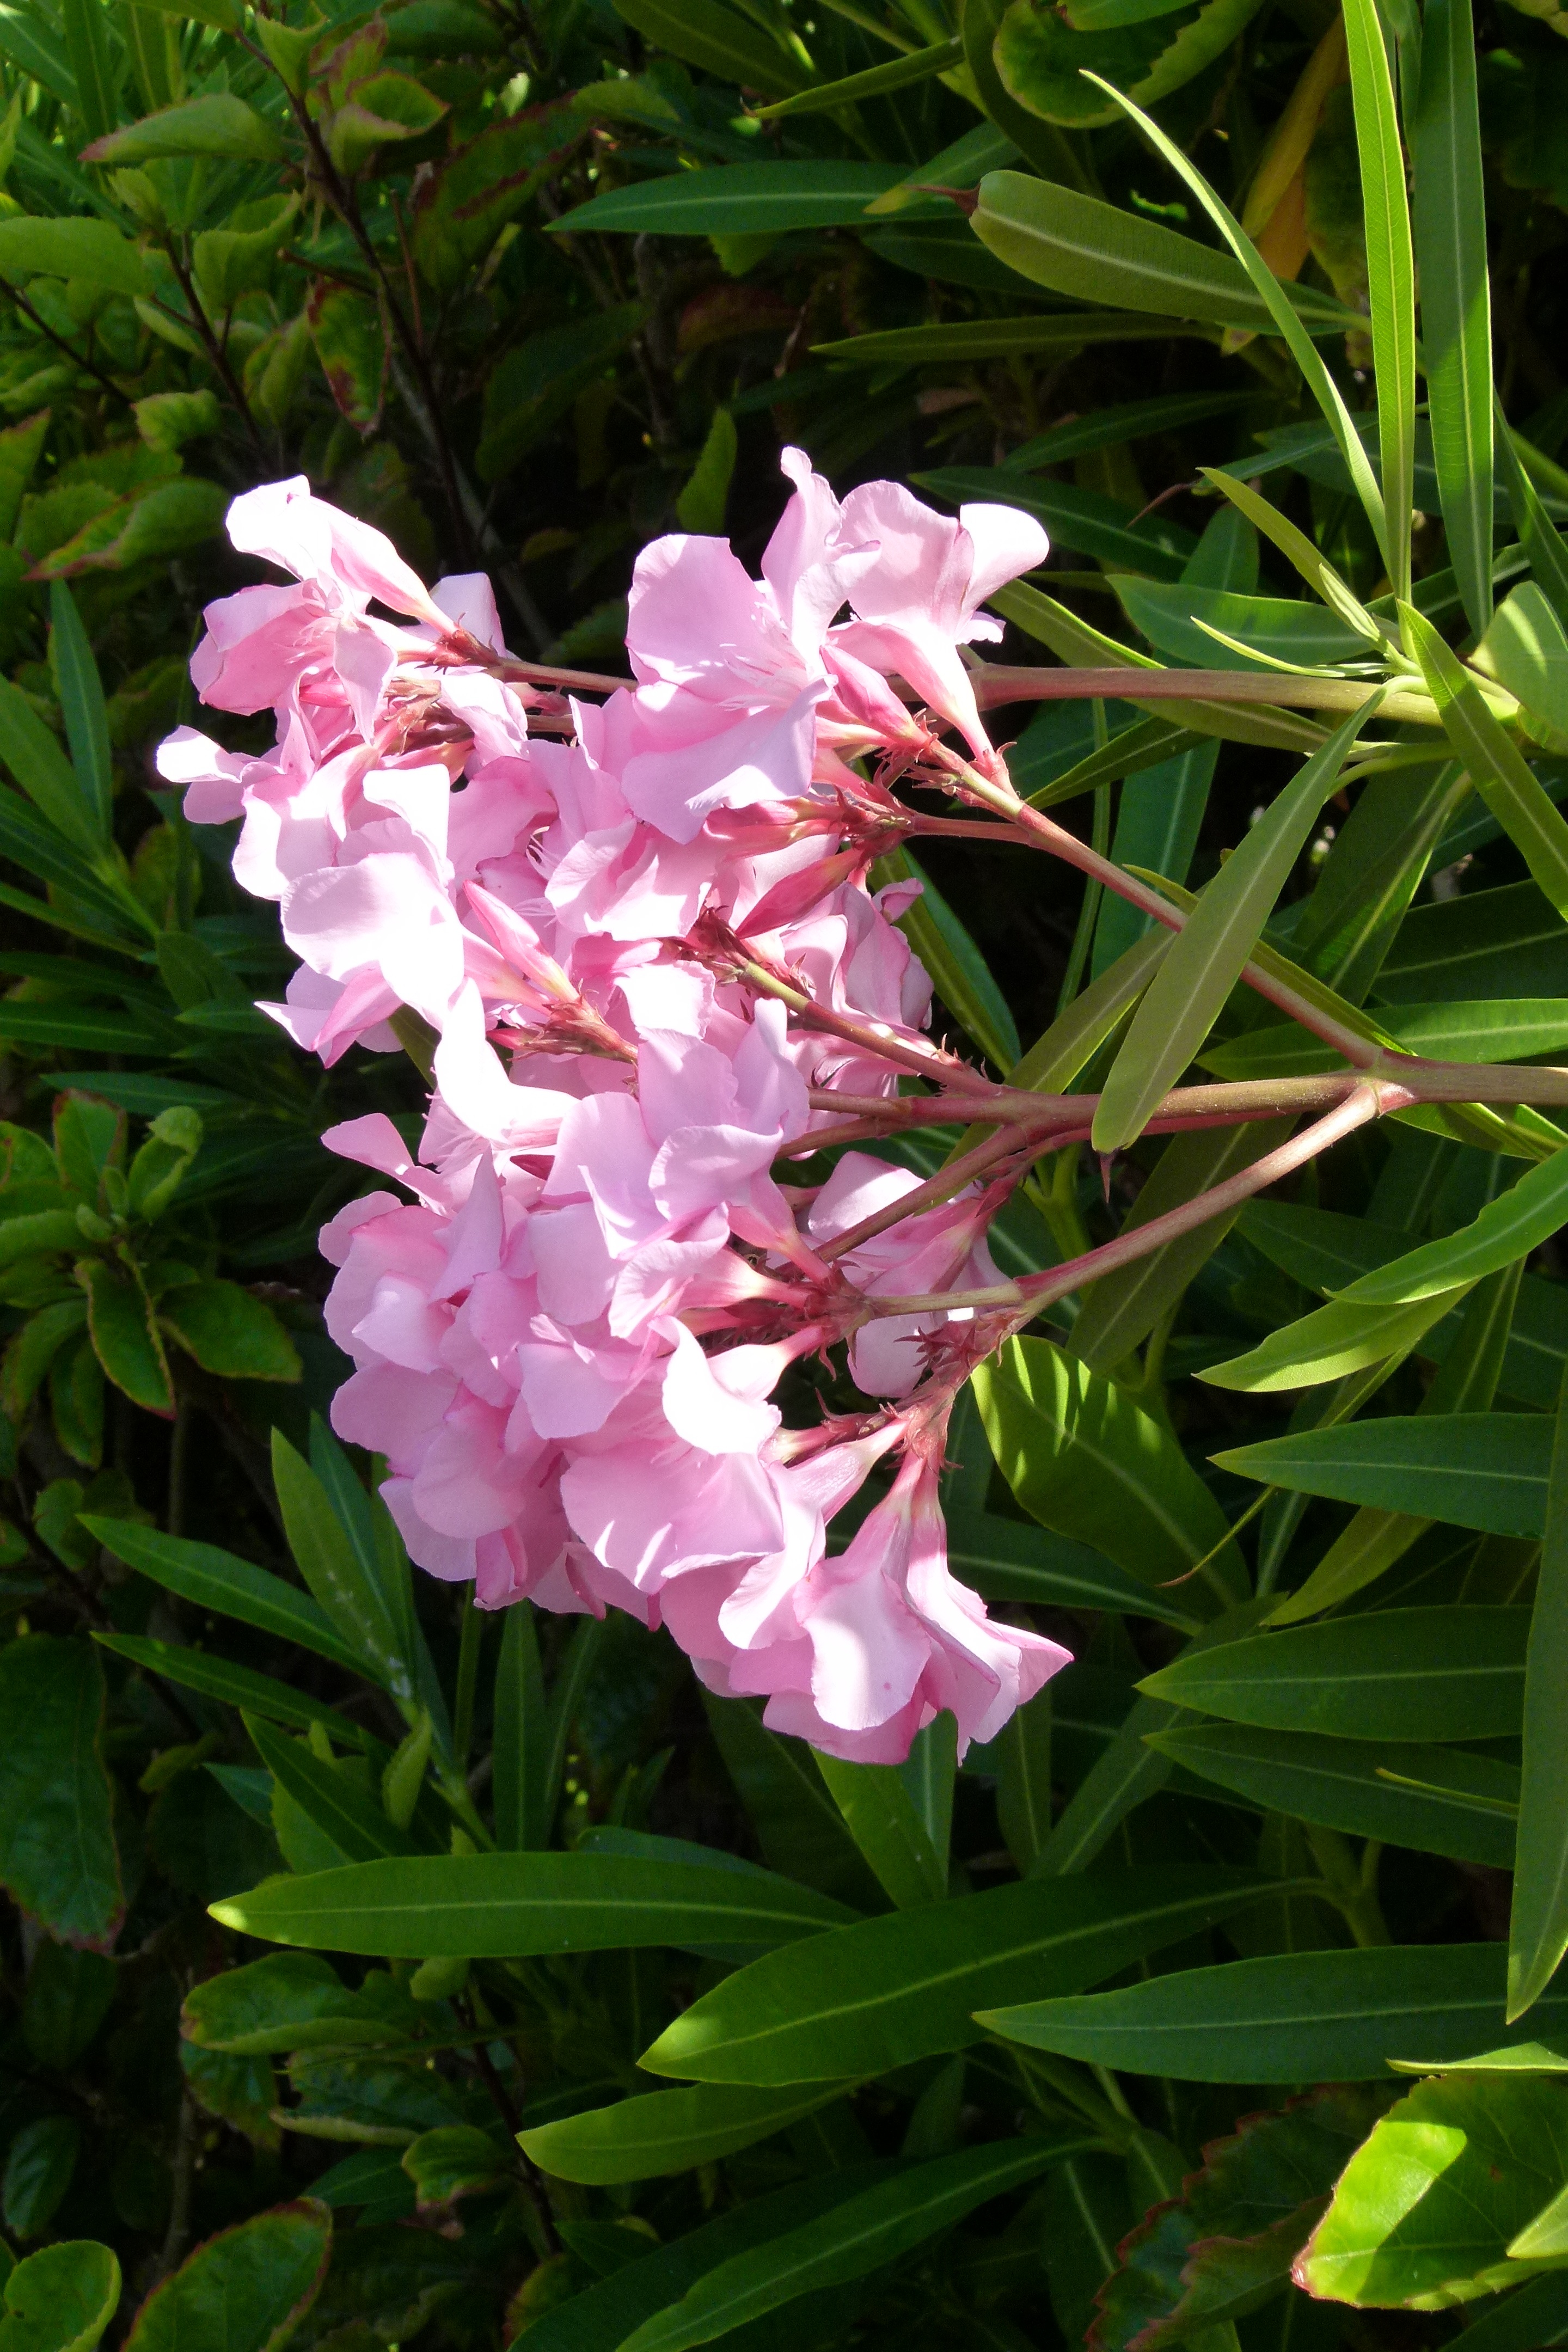
nature, grass, blossom, plant, flower, bloom, summer, red, botany, garden, flora, wildflower, flowers, red flower, shrub, portugal, fora, madeira, flowers flowers, flowering plant, funchal, land plant